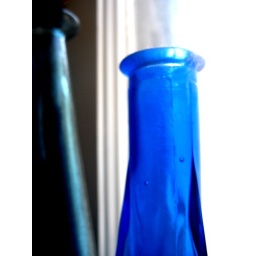
blue bottles in my kitchen